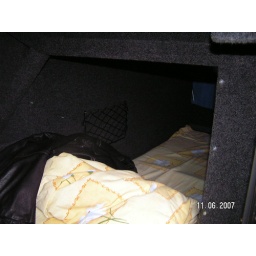
near the back door of the bus i found some door and when i opened it i found a bad for the driver.